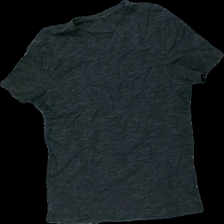
View: front
Type: T-shirt
Category: Men
Brand: Missing
Colors: Grey
Material: unknown
Pattern: Other
Cut: V-collar
Season: All
Price range: 50-100
Recommended usage: Reuse
Description: grey v neck t-shirt